In This Our Life (novel)

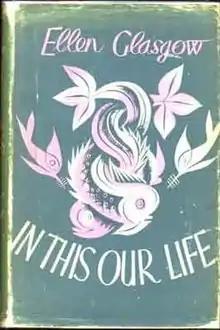
First edition (publ. Jonathan Cape)

In This Our Life is a 1941 novel by the American writer Ellen Glasgow. It won the Pulitzer Prize for the Novel in 1942. The title is a quote from the sonnet sequence "Modern Love" by George Meredith: "Ah, what a dusty answer gets the soul/ When hot for certainties in this our life!"